Gormanston, County Meath

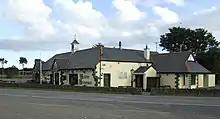
The Cock public house

Several ancient cob cottages still exist in the village under more modern surfaces. Gormanston Bridge dates to the 13th century and is believed to be one of the oldest structures on the Dublin-Dunleer turnpike.